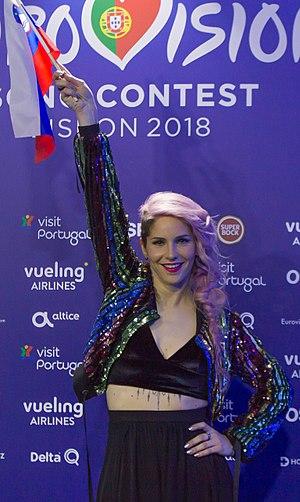
Lea Sirk est une chanteuse slovène née le 1ᵉʳ septembre 1989 à Koper en Slovénie. Elle a représenté la Slovénie au Concours Eurovision de la chanson 2018 à Lisbonne au Portugal avec la chanson Hvala, ne!. Avant cela, elle avait déjà participé à l'Eurovision, en tant que choriste de Tinkara Kovač, représentante slovène en 2014. Elle avait auparavant essayé de représenter la Slovénie à trois reprises, en 2009, en 2010 et en 2017.